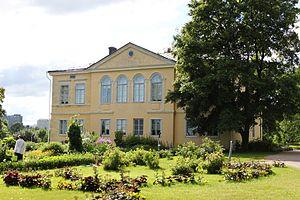
Cette Liste des bâtiments historiques d'Helsinki est non exhaustive et répertorie les plus anciens bâtiments du centre d'Helsinki datant du milieu du XVIIIᵉ siècle.
Le Manoir de Kumpula est un bâtiment historique situé dans le quartier de Kumpula à Helsinki.